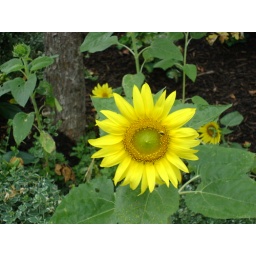
Sunflowers grew from the bird seed discarded by the birds